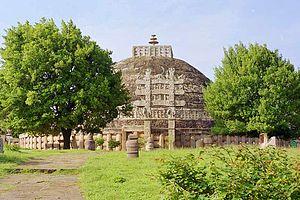
Cet article concerne les événements concernant l'architecture qui se sont déroulés durant le IIIᵉ siècle av. J.-C. :
Une ombrelle est un dispositif permettant de se protéger du soleil en créant de l'ombre à partir d'un grand écran en tissu tendu au-dessus de l'utilisateur. Elle a une forme très similaire au parapluie, qui protège de la pluie, mais n'est pas forcément imperméable. Contrairement à certains parapluies, l'ombrelle est faite en tissus ou même papier réfléchissant ou plutôt diffusant au maximum le spectre solaire, de couleur claire de sorte à ne pas absorber le rayonnement solaire qui, pour un corps noir parfait, après avoir été entièrement absorbé serait ré-émis autant vers le haut que vers le bas par rayonnement thermique. Tandis que l'ombrelle ne protège que du rayonnement solaire, en cas de température trop élevée et même sous abri, pour se rafraichir, on peut également utiliser d'autres dispositifs portatifs : l'éventail, ou le mini brumisateur d'eau.